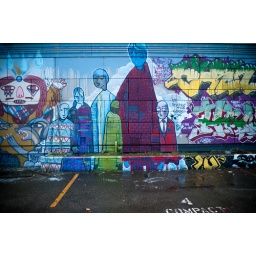
old bath house in seattle gets some new life before demolition.